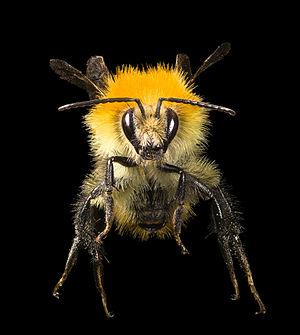
Bourdon des champs (Bombus pascuorum Scapoli 1763) Les bourdons sont des hyménoptères du genre Bombus de la famille des Apidae. Localité
Bombus pascuorum, le bourdon des champs, est une espèce d'insectes hyménoptères de la famille des Apidae, du genre Bombus et du sous-genre Thoracobombus.